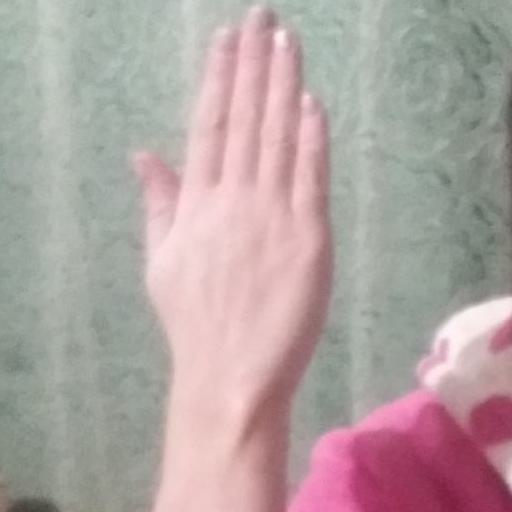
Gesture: stop_inverted